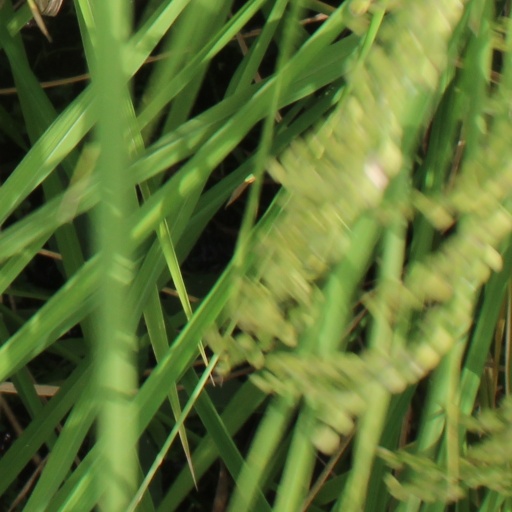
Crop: rice